List of birds of North Carolina

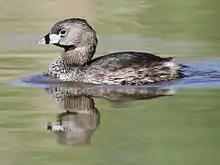
Pied-billed grebe

Order: PodicipediformesFamily: Podicipedidae